Tongdosa

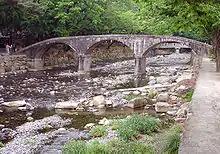
Samseongbanwol or One Mind Bridge near entrance

Approaching the entrance the first bridge one sees is Samseongbanwol — Three Arch Bridge — meaning three stars and a half moon, sometimes also called the One Mind Bridge. The Chinese character is composed of four strokes; when applying the strokes to the name of the bridge, the long stroke stands for a half moon and the others, three stars.